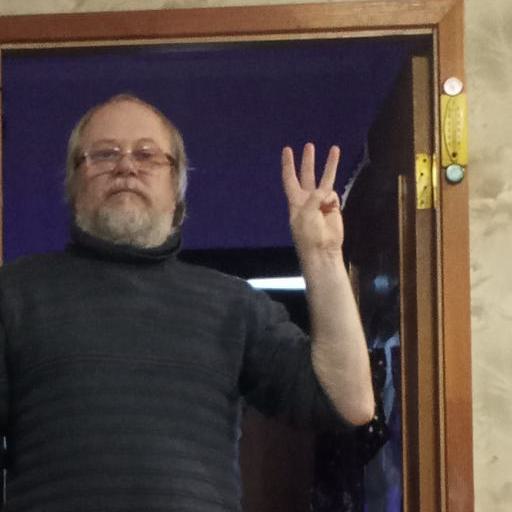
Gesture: three